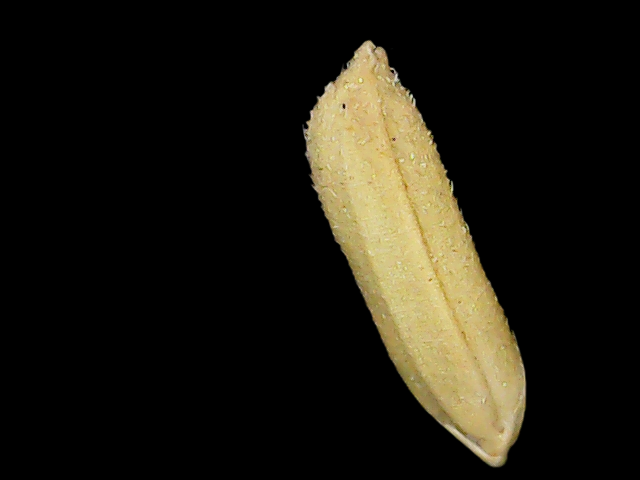
Rice variety: Binadhan16